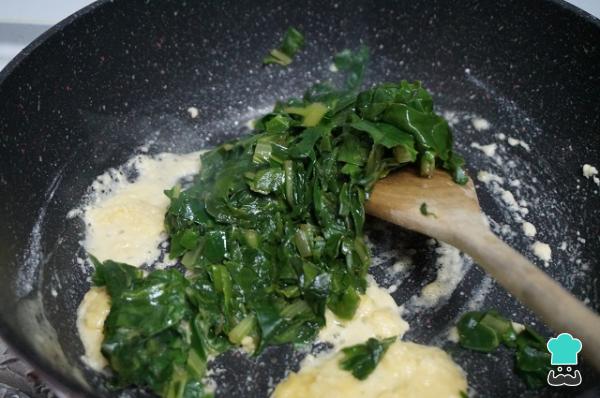
En una sartén ponemos la mantequilla y la harina, removemos un par de minutos y, acto seguido, añadimos las acelgas. Seguimos removiendo para integrar bien la verdura en la mezcla de harina y mantequilla.